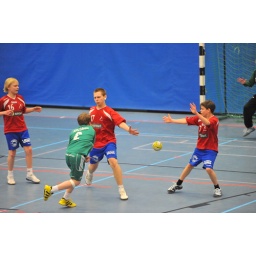
Akilles and Dicken Red played in the finals of the HC Fenix cup for 96-born boys this year.